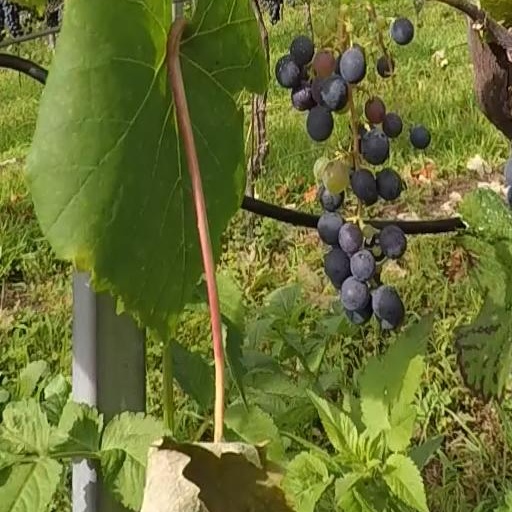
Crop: grape